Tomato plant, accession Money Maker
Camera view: horizontal (90 deg, fisheye); turntable rotation: 120 degrees
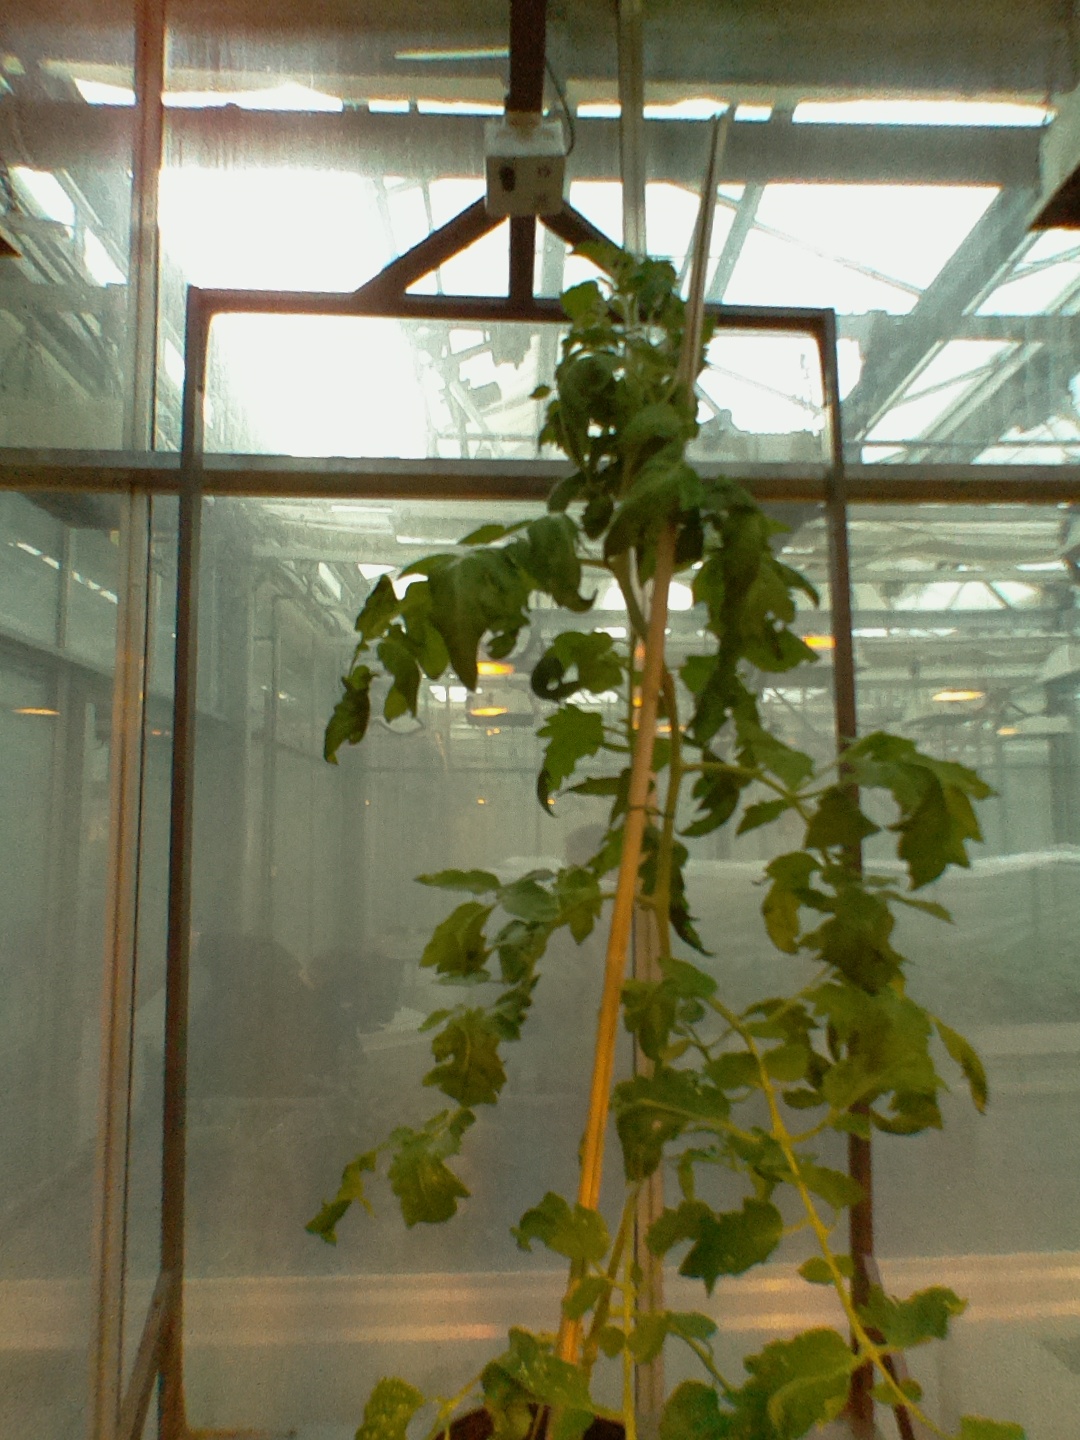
BBCH growth stage 56: 6 inflorescences visible